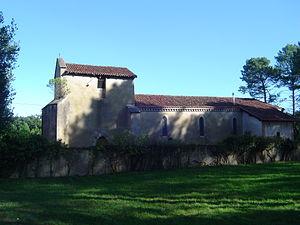
église St-Vincent de Mixe